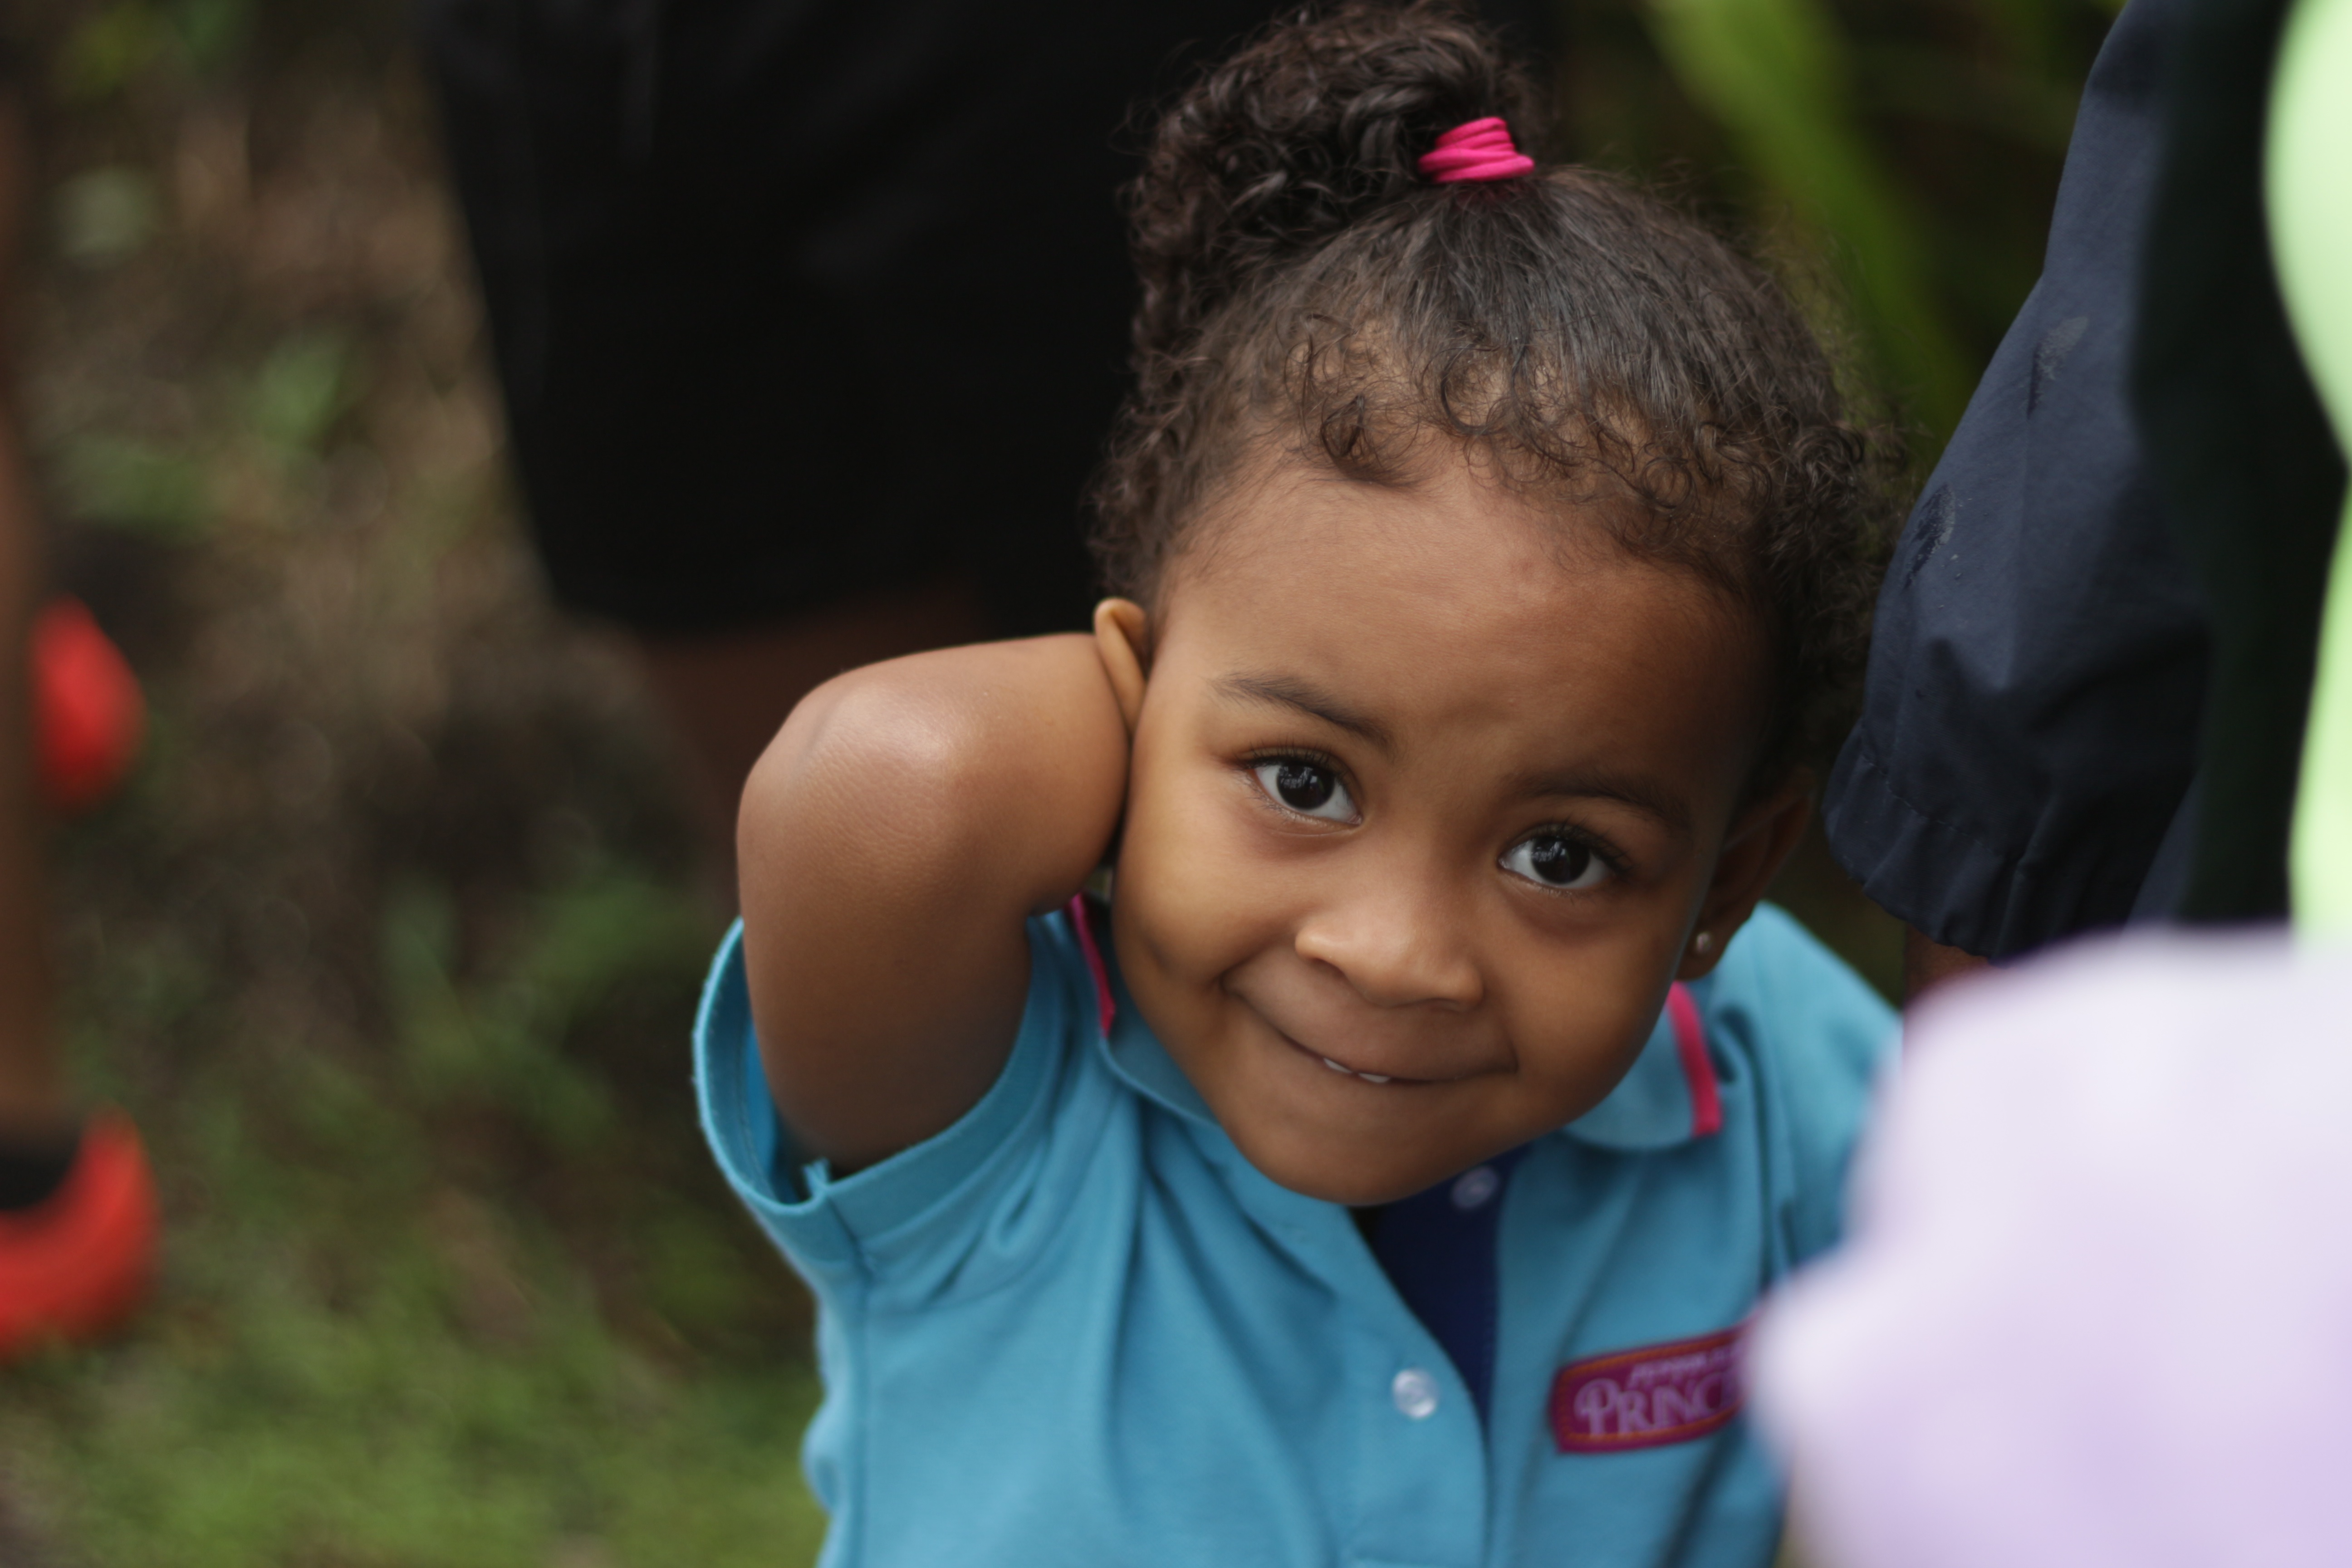
person, people, play, boy, male, portrait, child, facial expression, smile, infant, toddler, eye